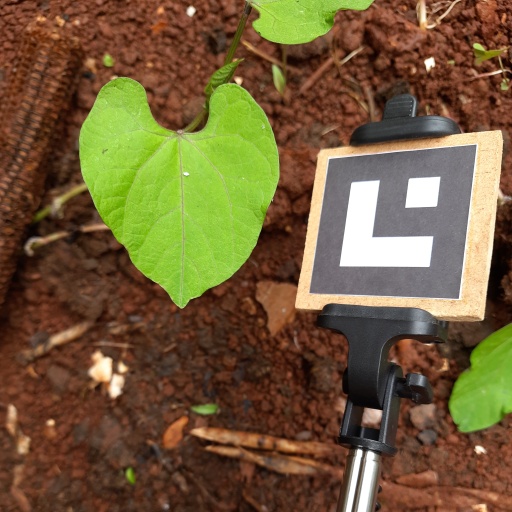
Observations: flat surface, no eating holes, under shade